Pirjo Muranen

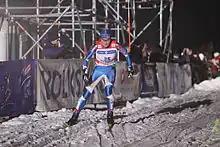
Pirjo Muranen at Ski Sprint Prague, 2010

Pirjo Muranen (née Manninen, born 8 March 1981 in Rovaniemi) is a retired Finnish cross-country skier. She won a bronze medal in the 4 × 5 km relay at the 2010 Winter Olympics in Vancouver. Muranen won five medals at the FIS Nordic World Ski Championships with three golds (Individual sprint: 2001, 4 × 5 km relay: 2007, 2009), a silver (Team sprint: 2005, with Riitta-Liisa Lassila), and a bronze (Individual sprint: 2009). She married on 30 June 2007; previously known by her maiden name of Pirjo Manninen.